M60 machine gun

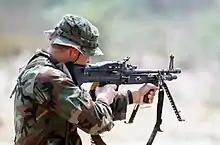
Navy SEAL team member fires an M60E3 from the shoulder during a field training exercise in 1987.

The M60E3 was fielded c. 1986 in an attempt to remedy problems with earlier versions of the M60 for infantry use. It is a lightweight, "improved" variant intended to reduce the load carried by the gunner. Unlike its predecessors, the M60E3 has several updated modern features. It has a bipod (attached to the receiver) for improved stability, ambidextrous safety, universal sling attachments, a carrying handle on the barrel, and a simplified gas system. However, these features also caused almost as many problems for the weapon as they fixed. There were different types of barrels used, but the lightweight barrel was not as safe for sustained fire at 200 rounds per minute as heavier types. Despite this, some personnel claim to have witnessed successful prolonged firing of the weapon. The stellite superalloy barrel liner makes it possible, but the excessive heat generated by this process may quickly render the gun unusable. There were two main barrels, a lightweight barrel and another heavier type—the former for when lighter weight was desired, and the latter for situations where more sustained fire was required.